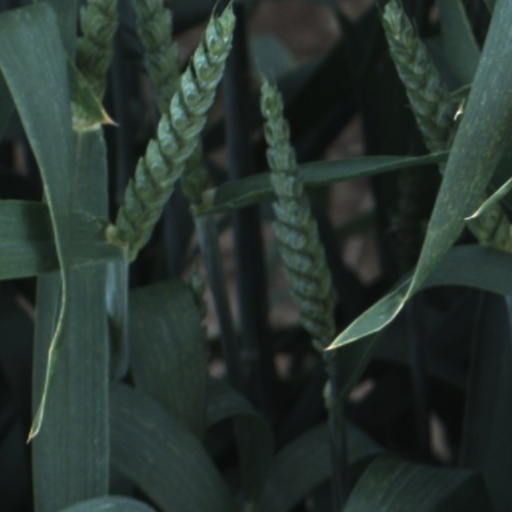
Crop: wheat